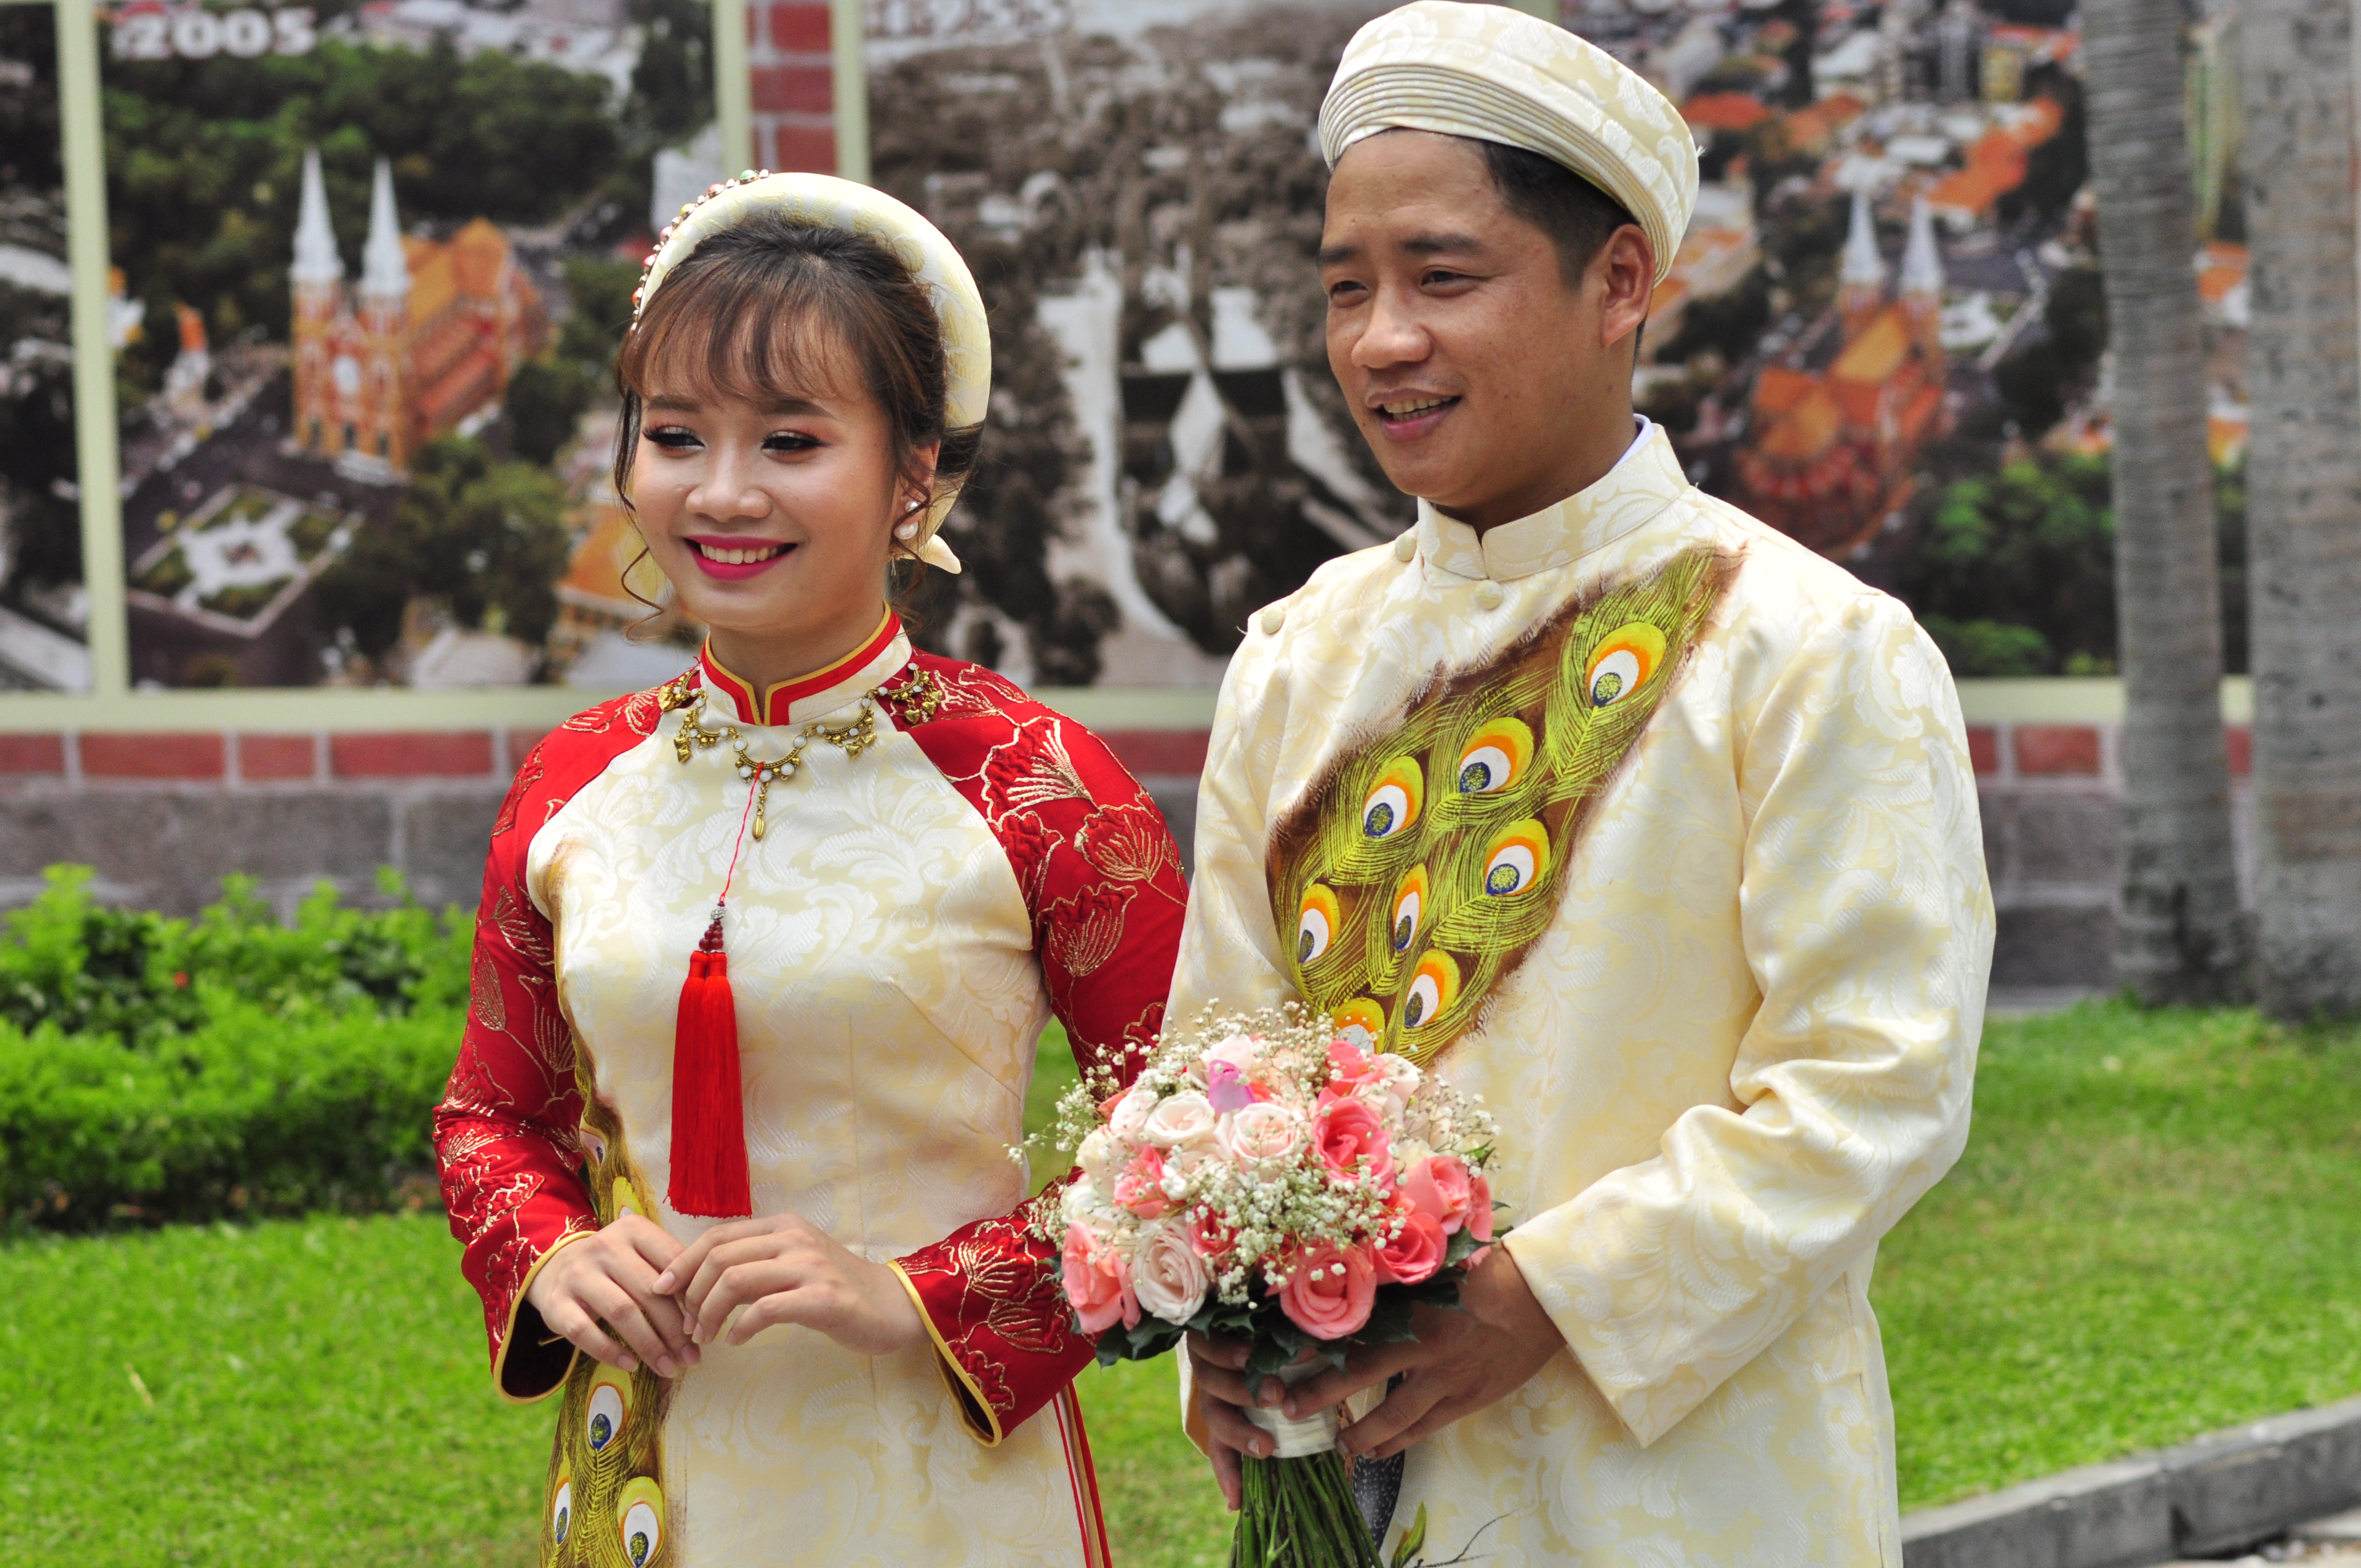
city, tradition, event, marriage, ceremony, smile, wedding dress, dress, floristry, floral design, flower arranging, wedding